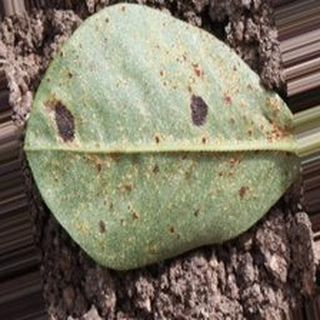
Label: groundnut_rust